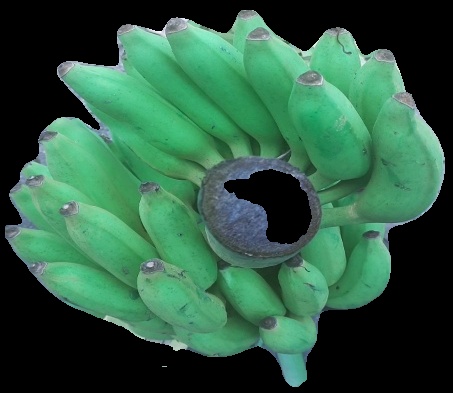
Variety: elakki-bale
Grade: grade2